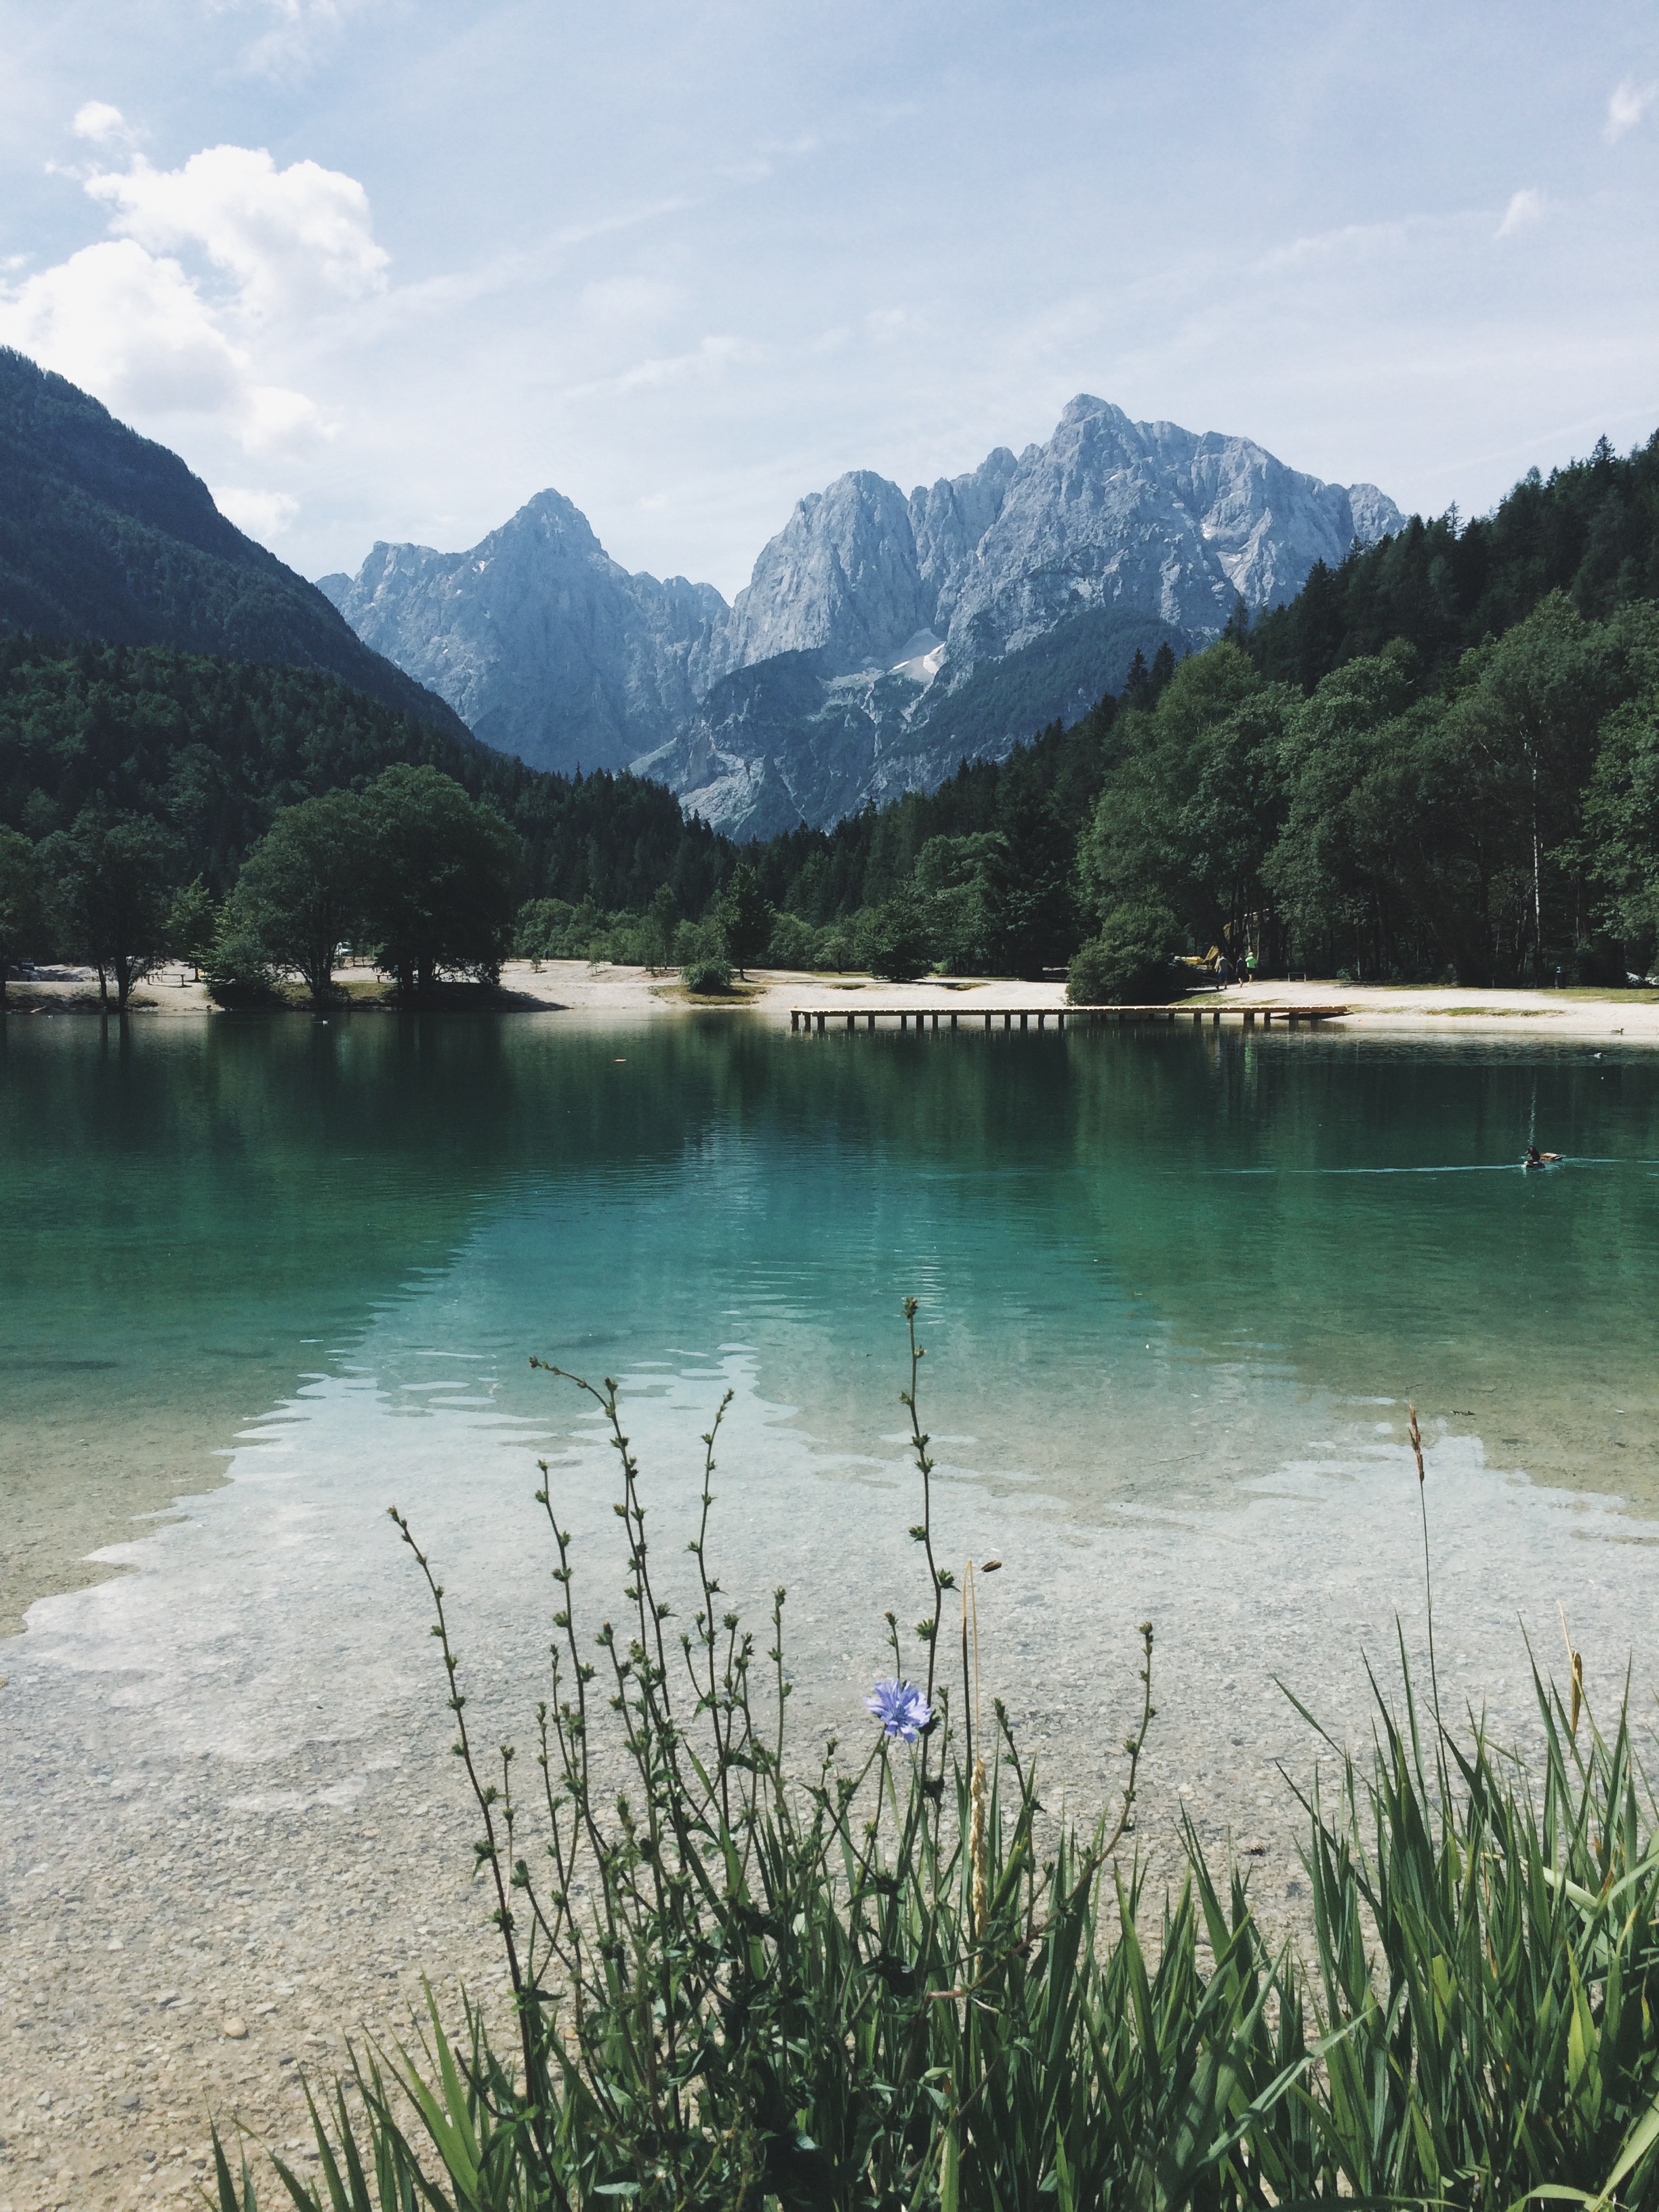
landscape, tree, water, nature, wilderness, mountain, lake, mountain range, reflection, reservoir, body of water, loch, mountainous landforms